Deucalion

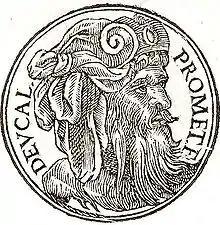
Deucalion from "Promptuarium Iconum Insigniorum"

In Greek mythology, Deucalion was the son of Prometheus; ancient sources name his mother as Clymene, Hesione, or Pronoia. He is closely connected with a flood myth in Greek mythology.